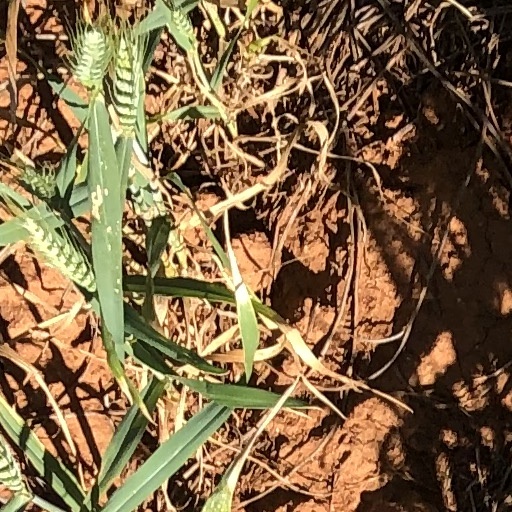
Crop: wheat